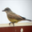
Label: bird